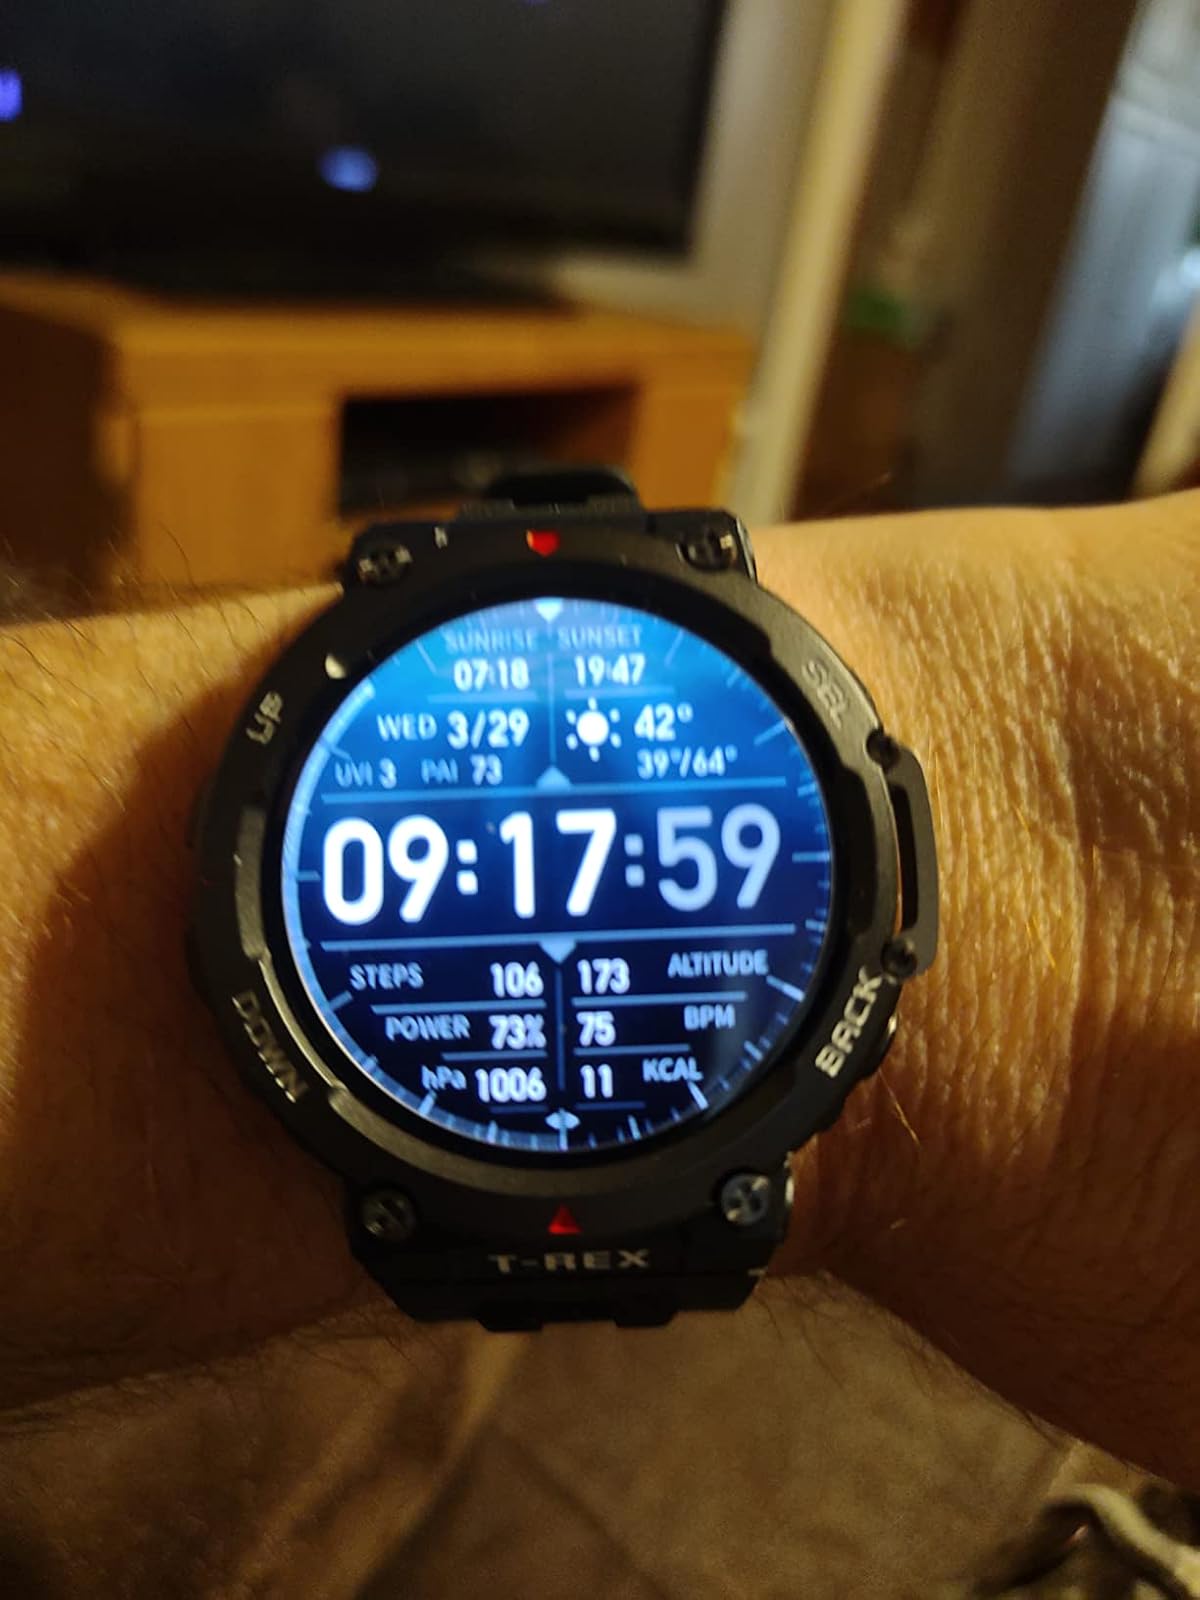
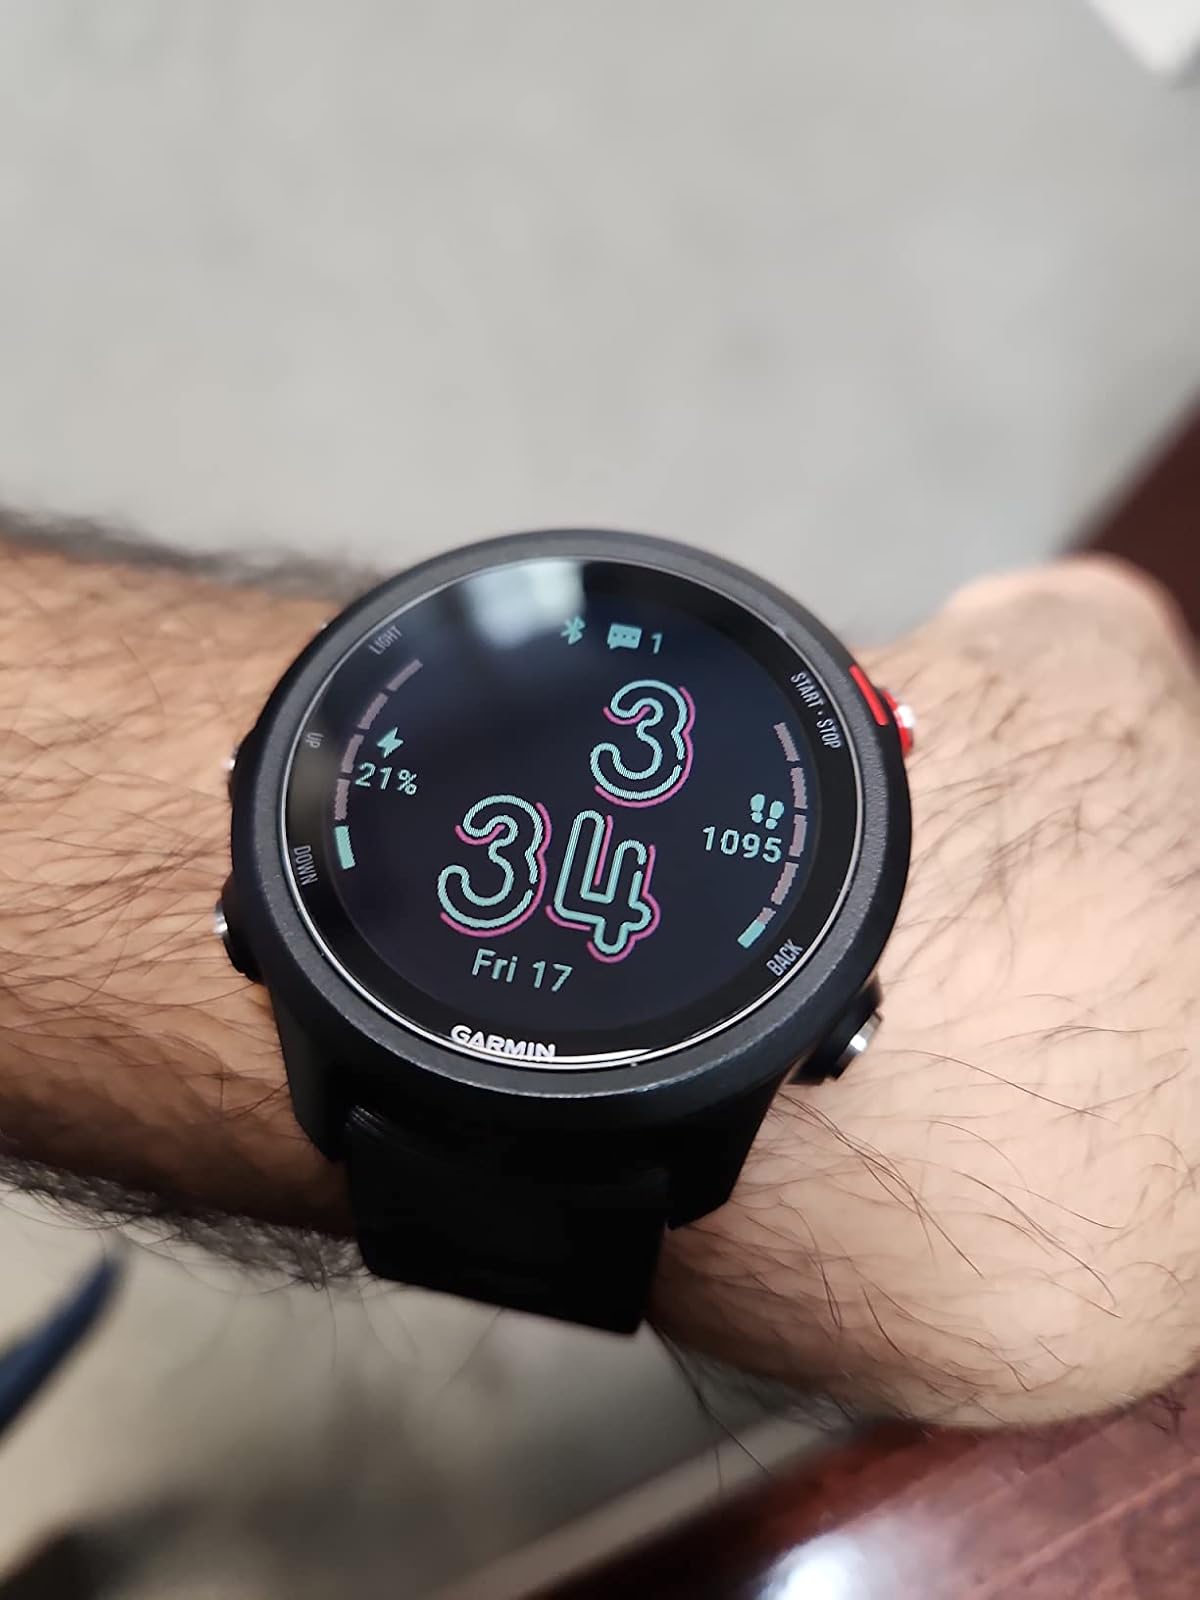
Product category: smartwatch
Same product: no